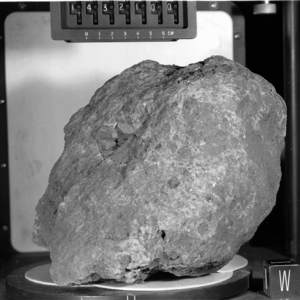
Apollo 14 est la huitième mission habitée du programme Apollo, et la troisième à se poser sur la Lune. Il s'agit de la première mission dont le but principal est scientifique, et dont le lieu d'atterrisage ait été sélectionné non en fonction de contraintes techniques, mais pour son intérêt géologique. Le module lunaire se posa dans la formation géologique Fra Mauro, qui était la destination originelle de la mission Apollo 13 avortée.